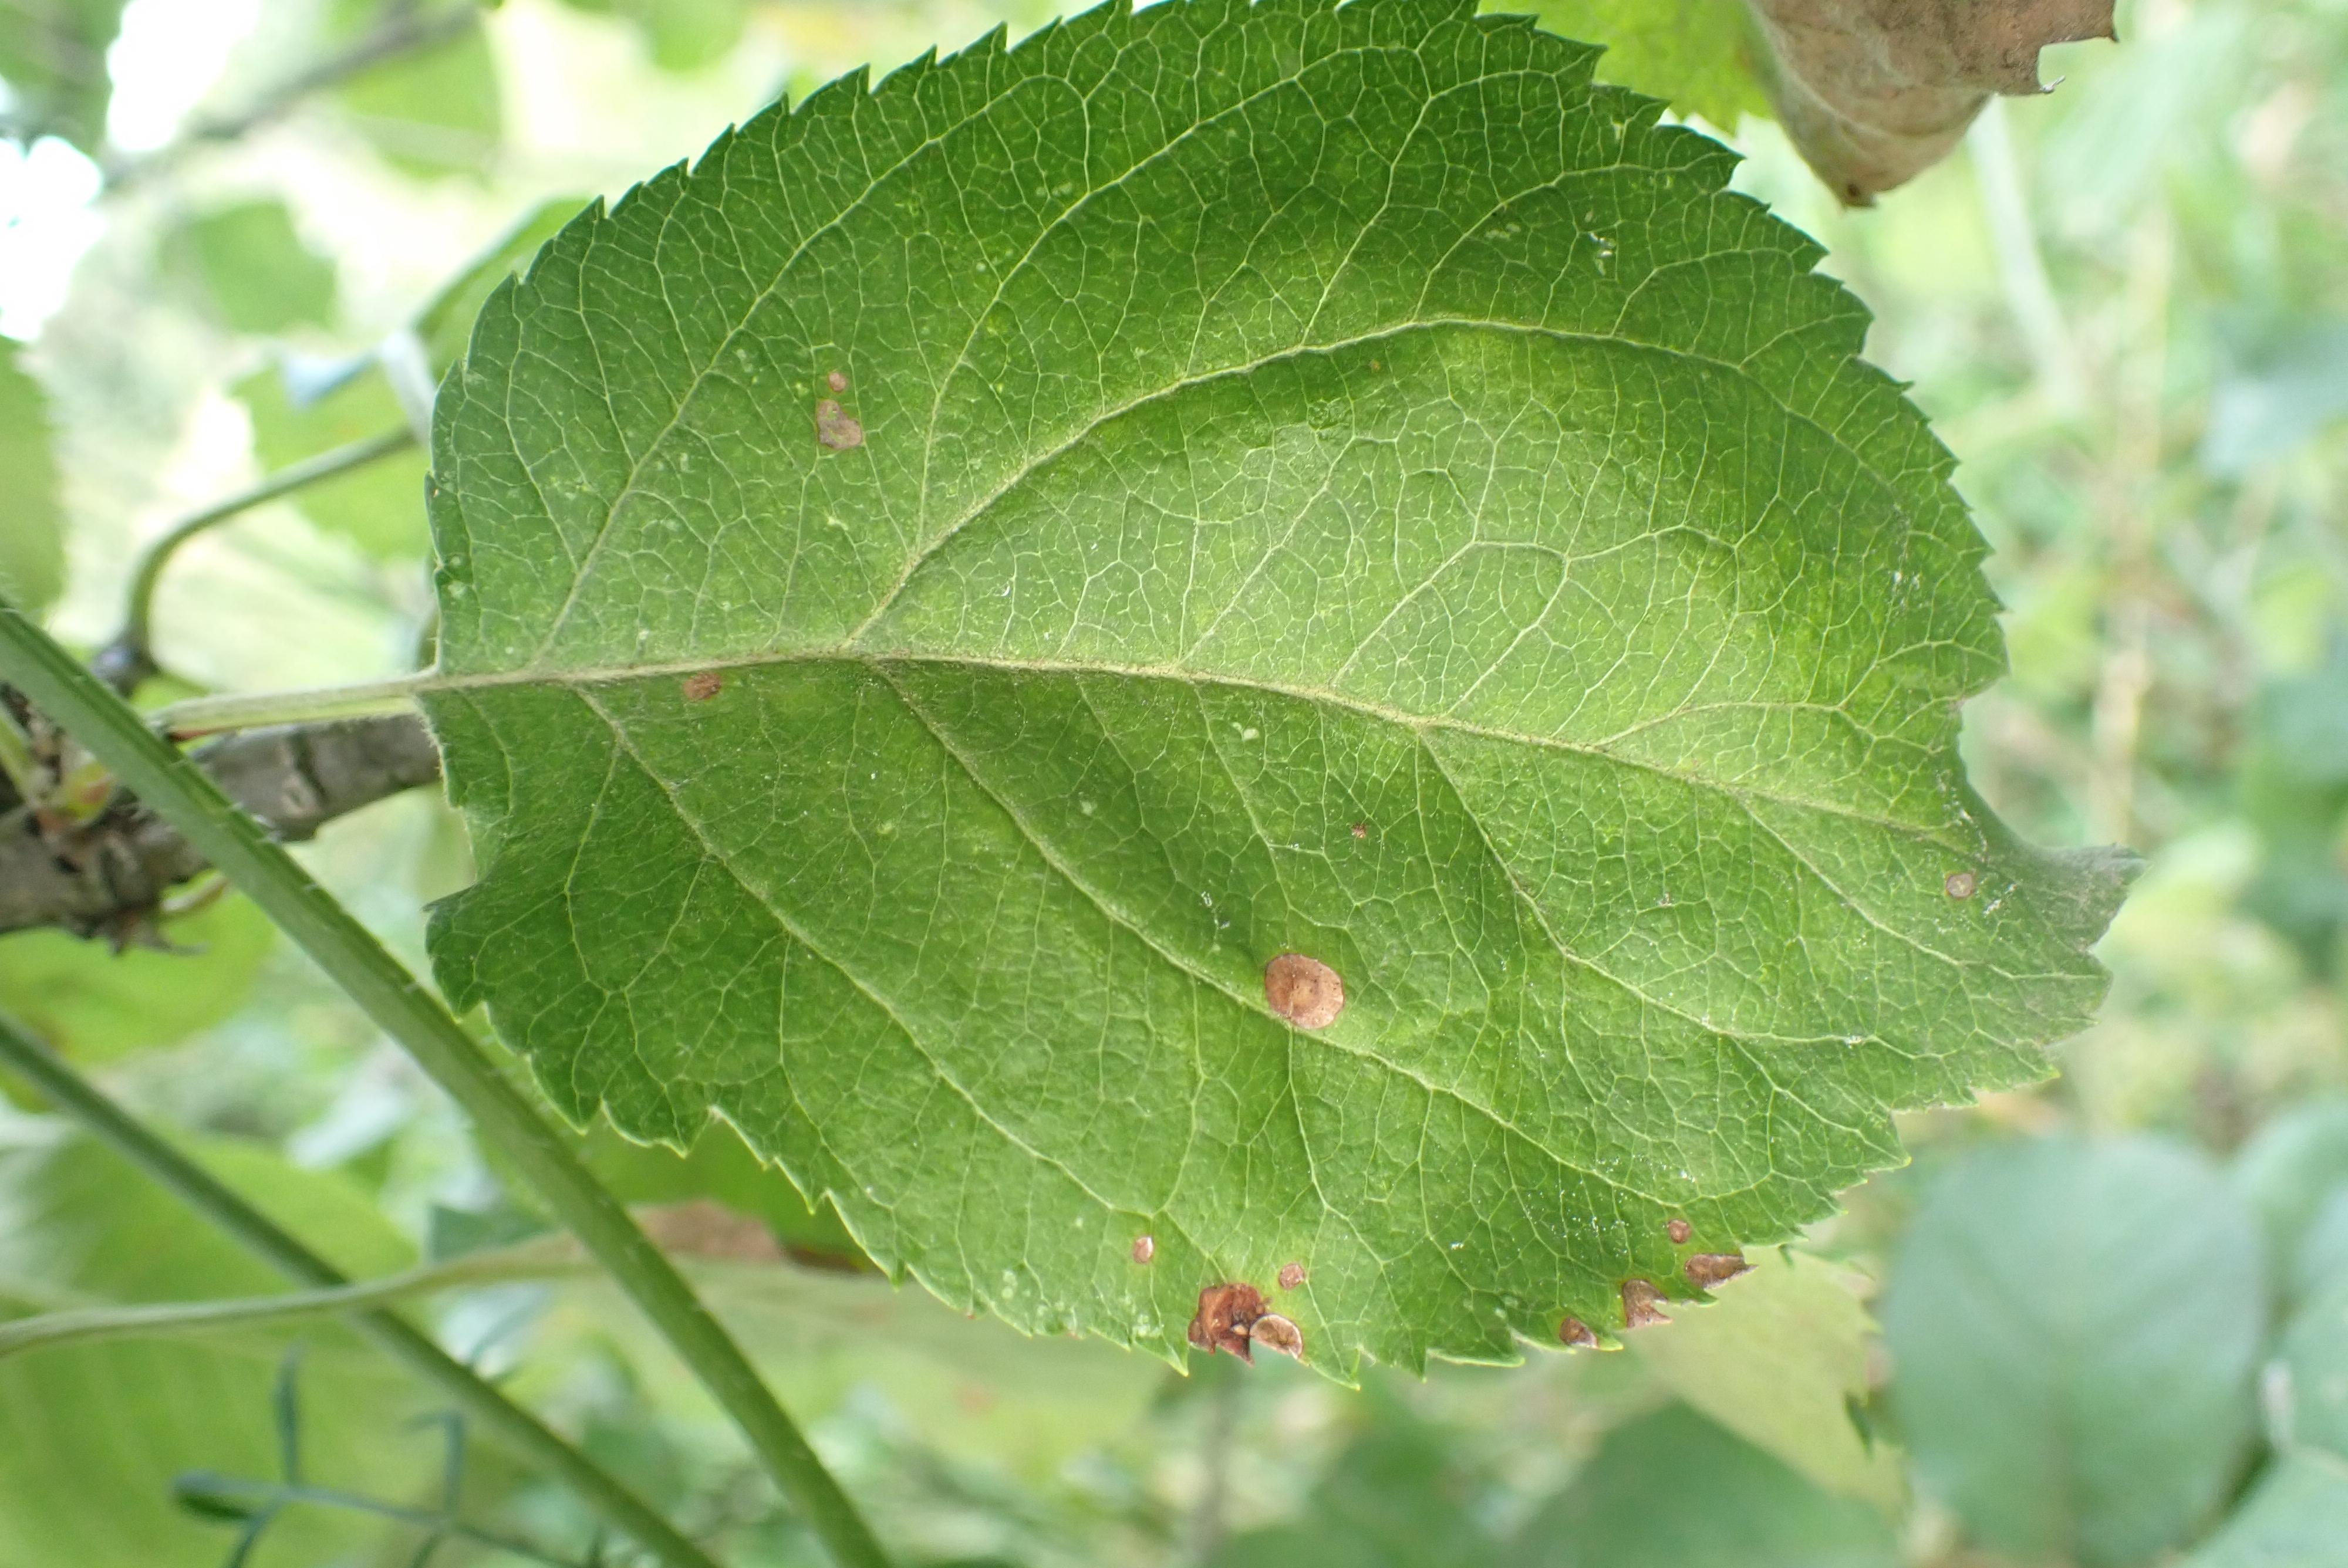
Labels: frog_eye_leaf_spot